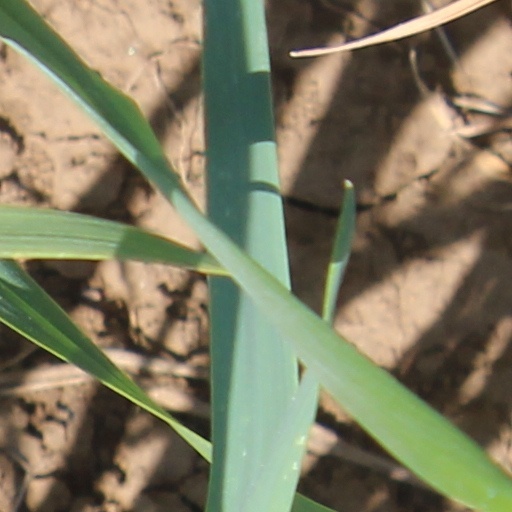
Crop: wheat